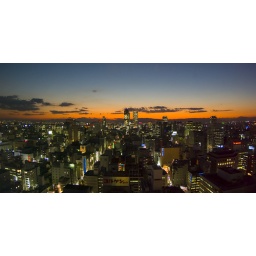
View from Nagoya TV Tower. It is the oldest TV tower in Japan, and was completed in 1954.